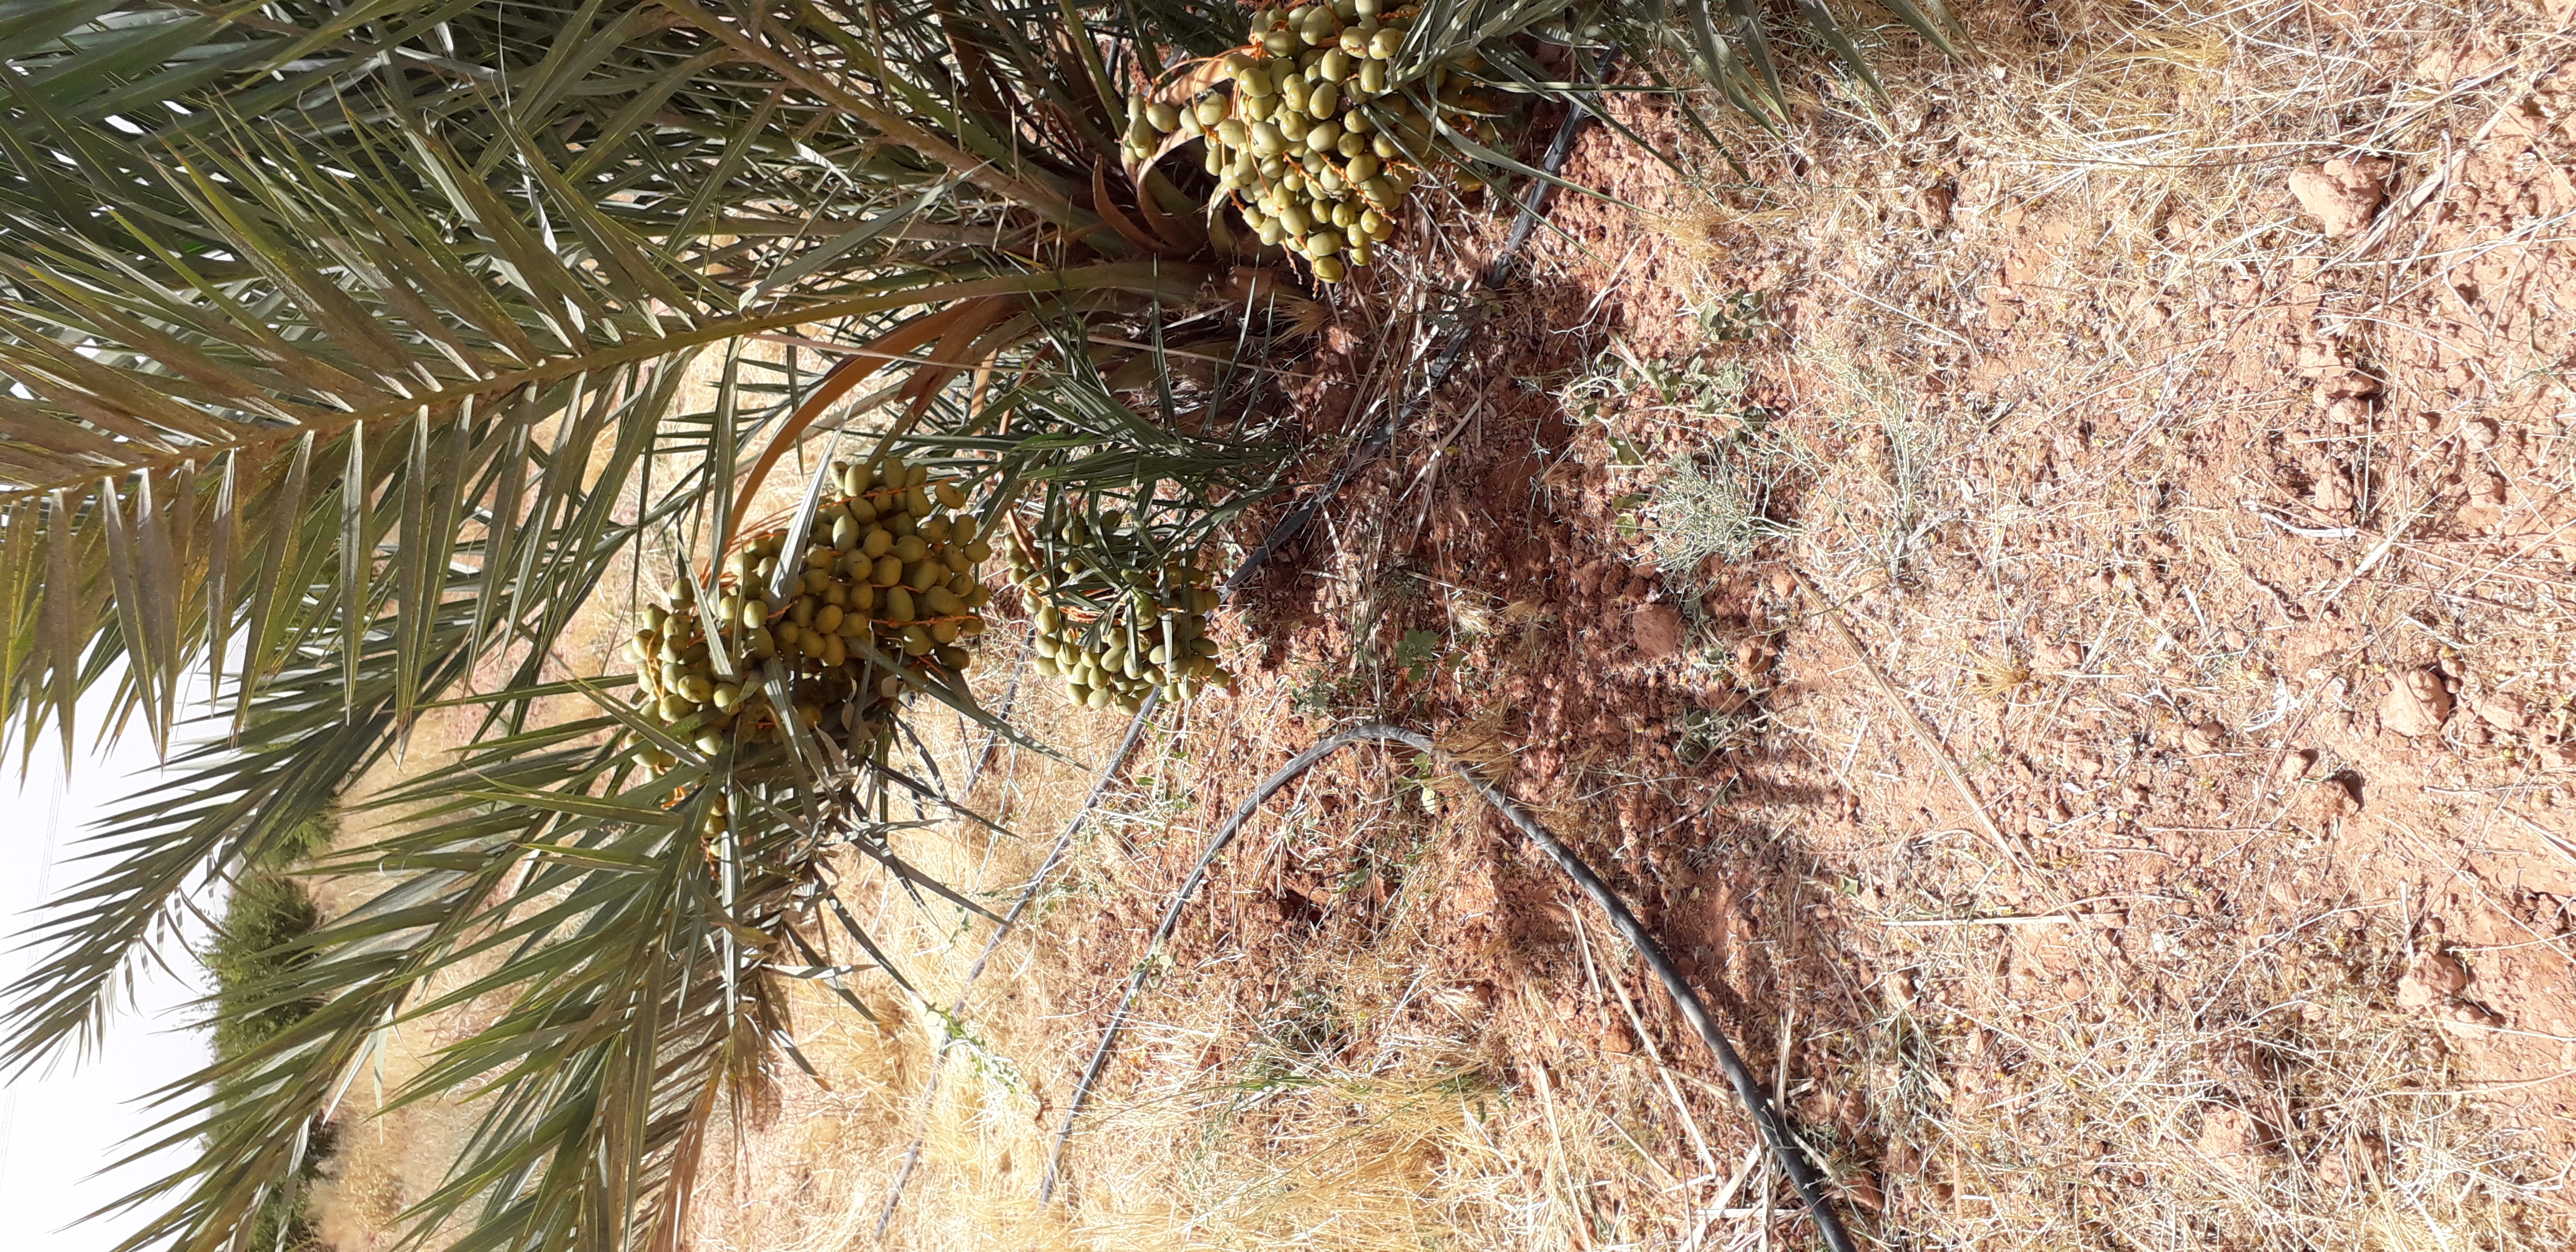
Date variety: Boufagous